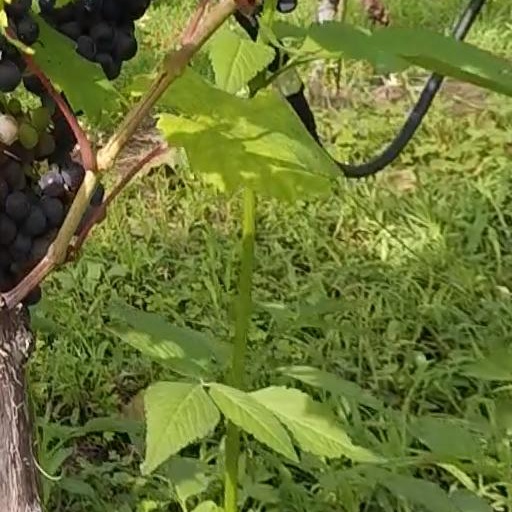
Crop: grape